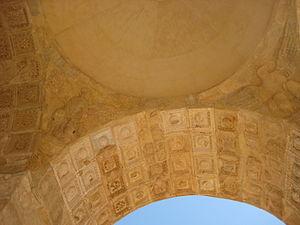
Le pendentif en architecture désigne une section triangulaire d’une voûte hémisphérique laissée entre les pénétrations, dans cette voûte, de deux berceaux semi-cylindriques et de la base d'une coupole. Les pendentifs permettent de suspendre une coupole circulaire sur quatre piliers autour d'un espace de plan carré. Il diffère de l'écoinçon qui est un triangle plan, et de la trompe qui est un arc associé à un cul-de-four.